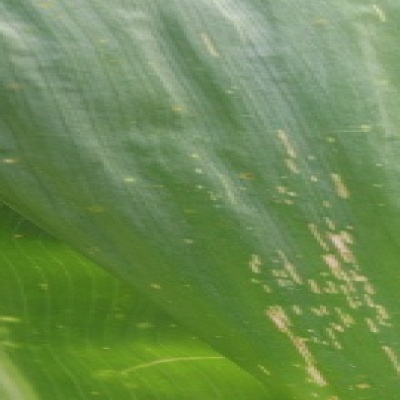
Label: Corn_(Maize)___Leaf_Spot